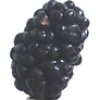
Label: Mulberry 1